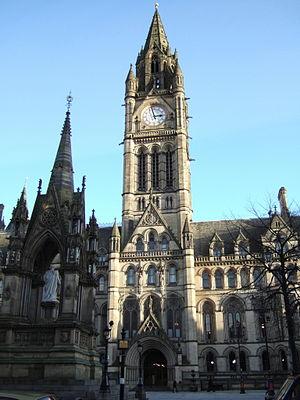
L’Hôtel de ville de Manchester est un monument néo-gothique de la ville de Manchester, en Angleterre. Il s'agit du siège du Manchester City Council, et il abrite diverses institutions de la gouvernance locale.